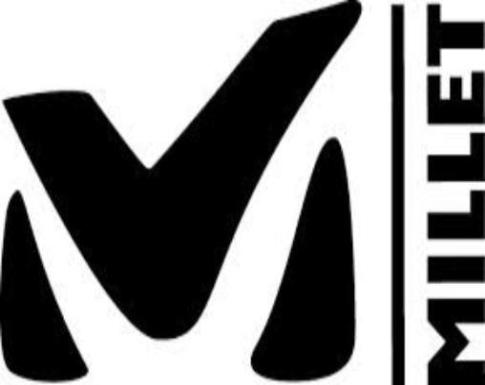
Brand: millet-2
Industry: Others